Yellow vests protests

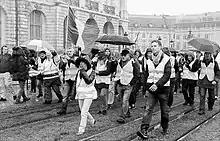
Bordeaux, 9 February 2019

The demonstrations of "Act XII" focused on denouncing the number of serious injuries caused by police violence during anti-government demonstrations. According to the French government, around 2,000 civilians were injured in protests between November 2018 and February 2019, including four serious eye injuries. The government agency that investigates police abuses has opened 116 investigations into police conduct during the protests, including ten for serious eye injuries. A group of 59 lawyers published an open letter denouncing the treatment of protesters in the courts, including rushed judgments against protesters without regard for their rights, which they contrasted with the slow pace of investigations into reports of police violence.